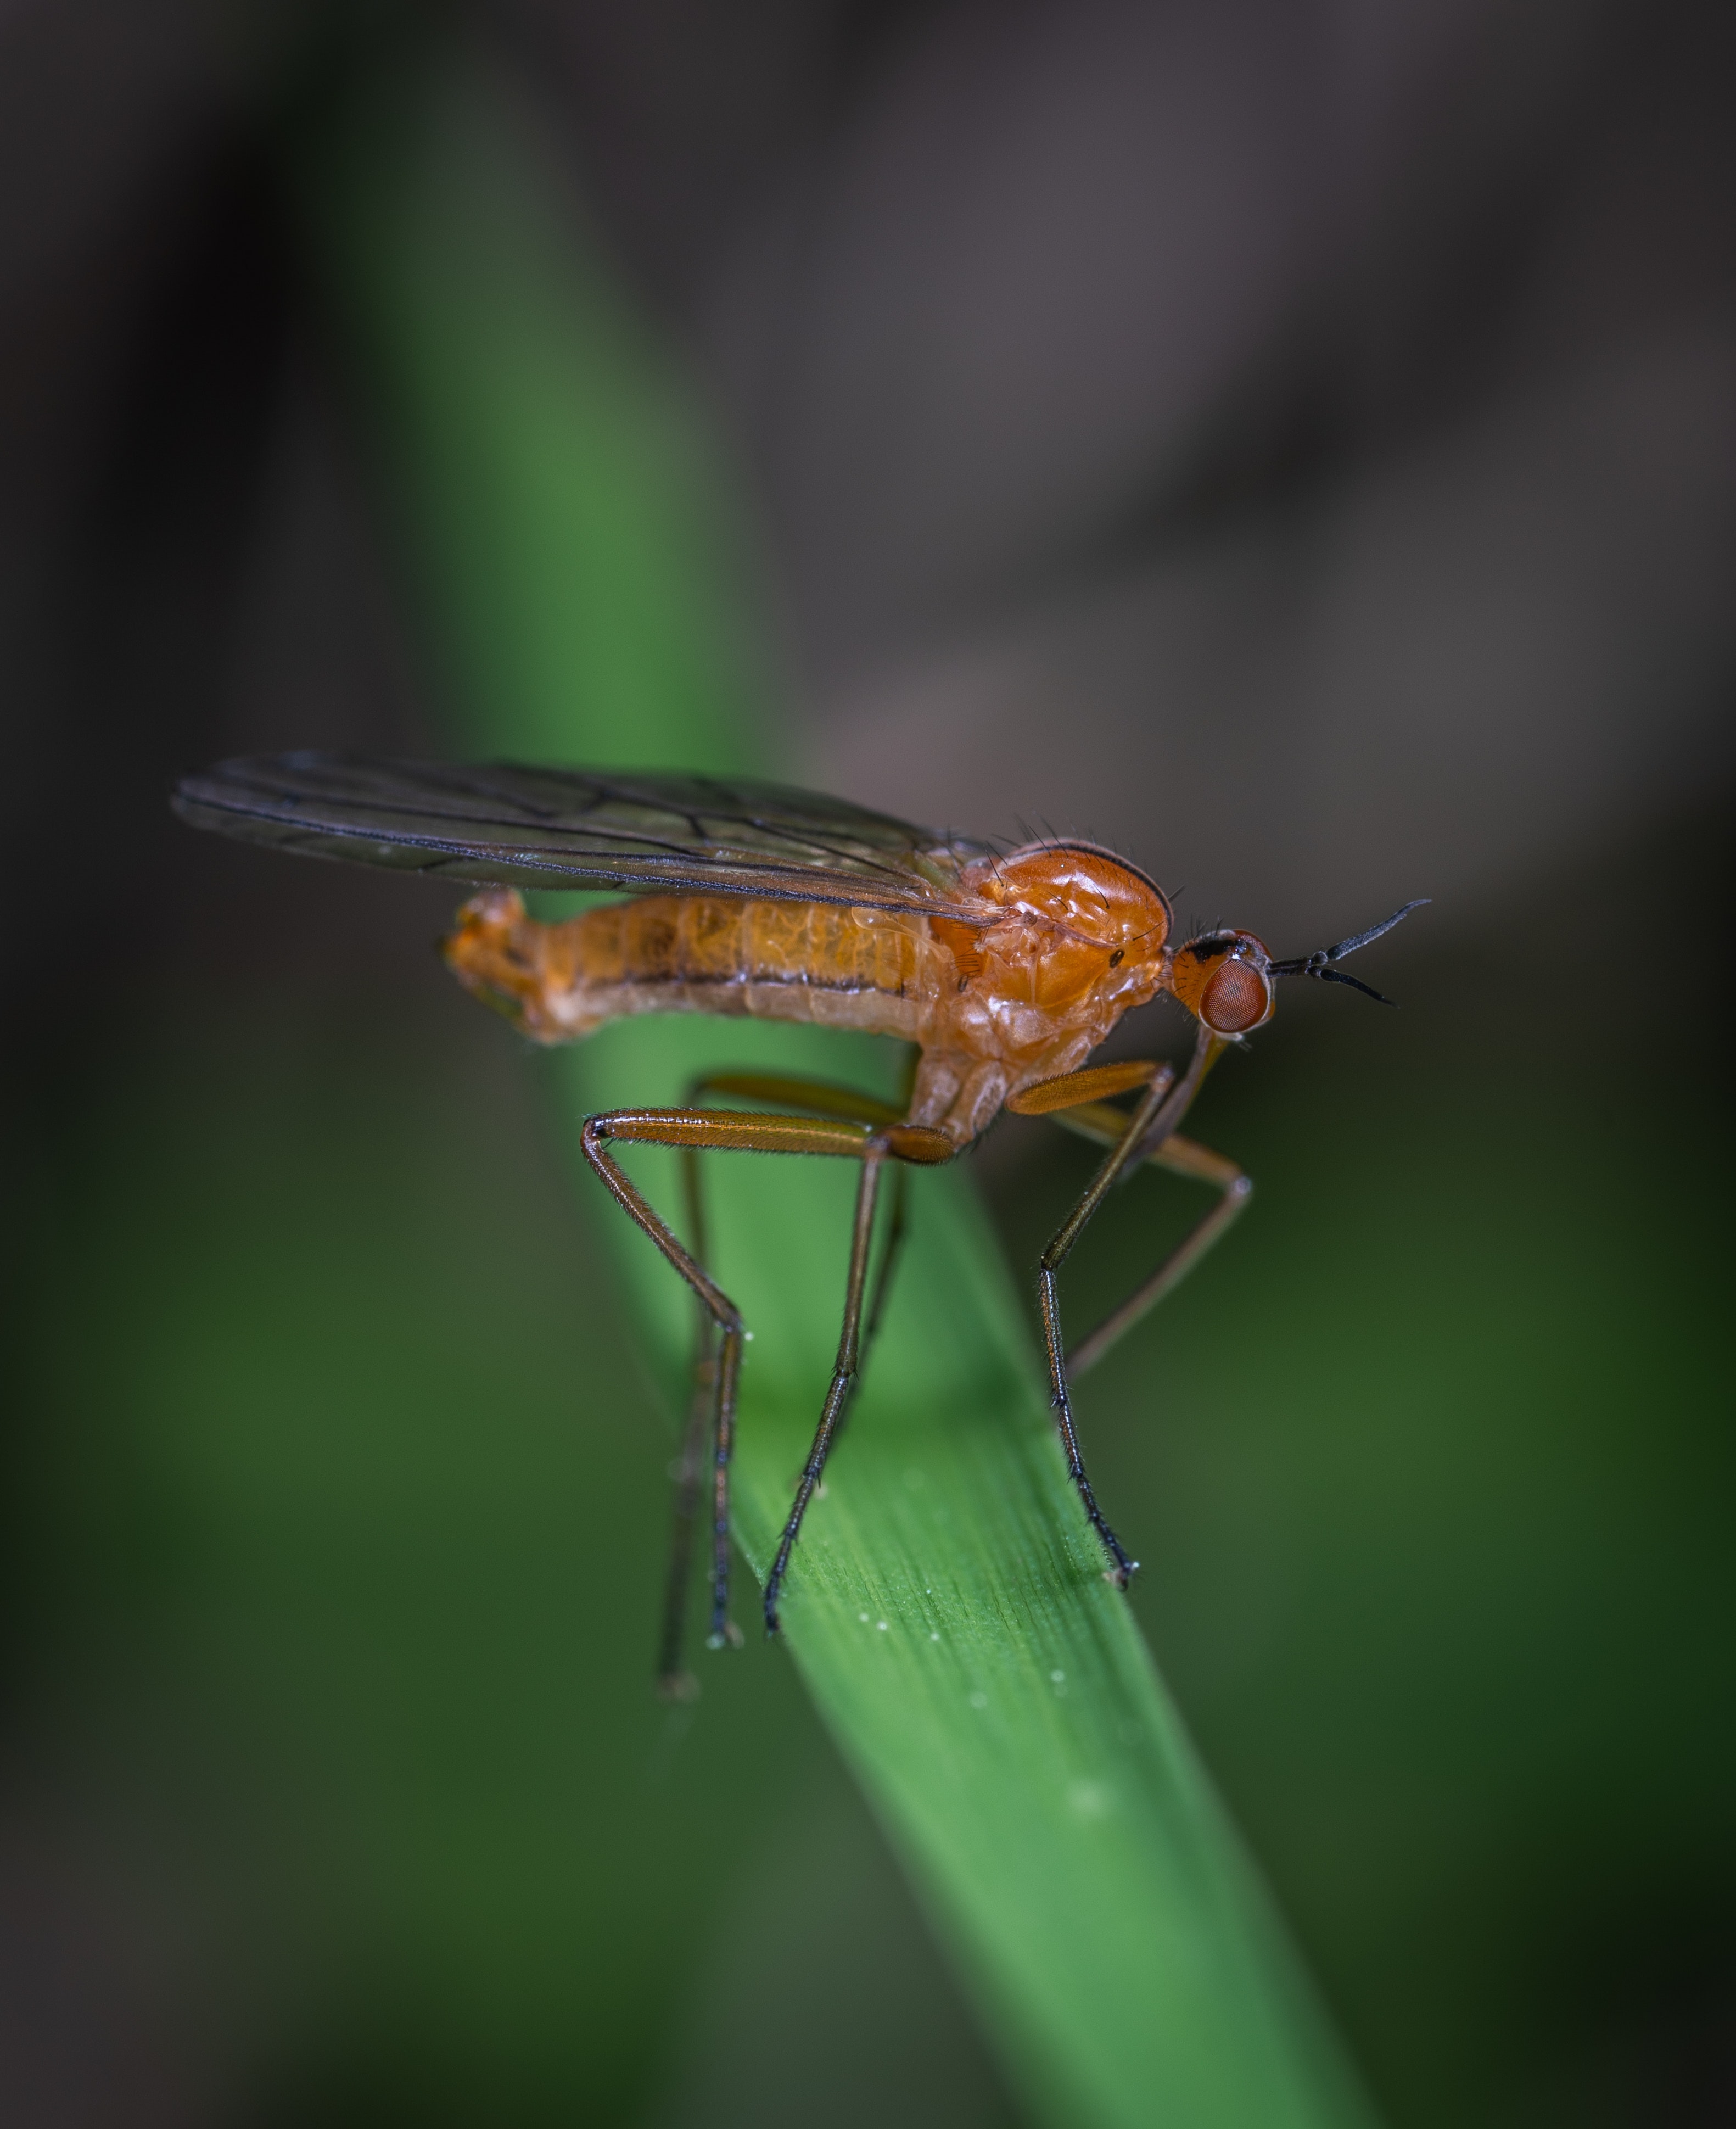
insect, invertebrate, pest, Drosophila melanogaster, macro photography, fly, organism, close up, wildlife, tachinidae, arthropod, net winged insects, dragonfly, membrane winged insect, dragonflies and damseflies, plant stem, parasite, photography, blowflies, plant